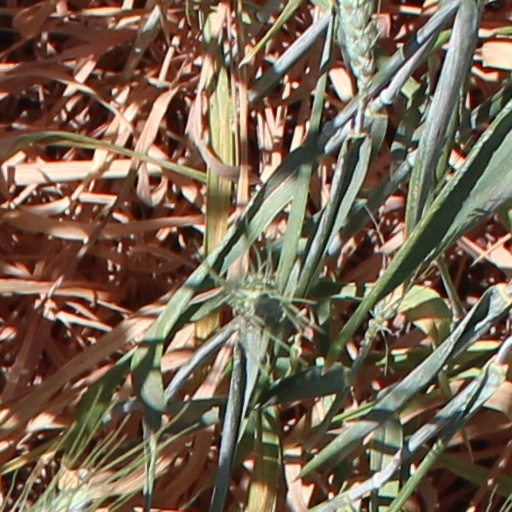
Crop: wheat